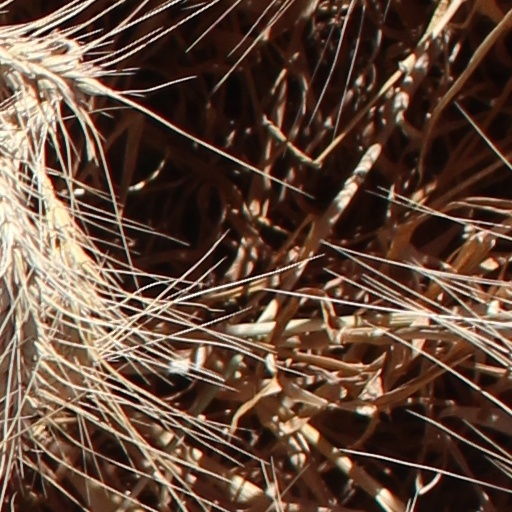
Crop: wheat